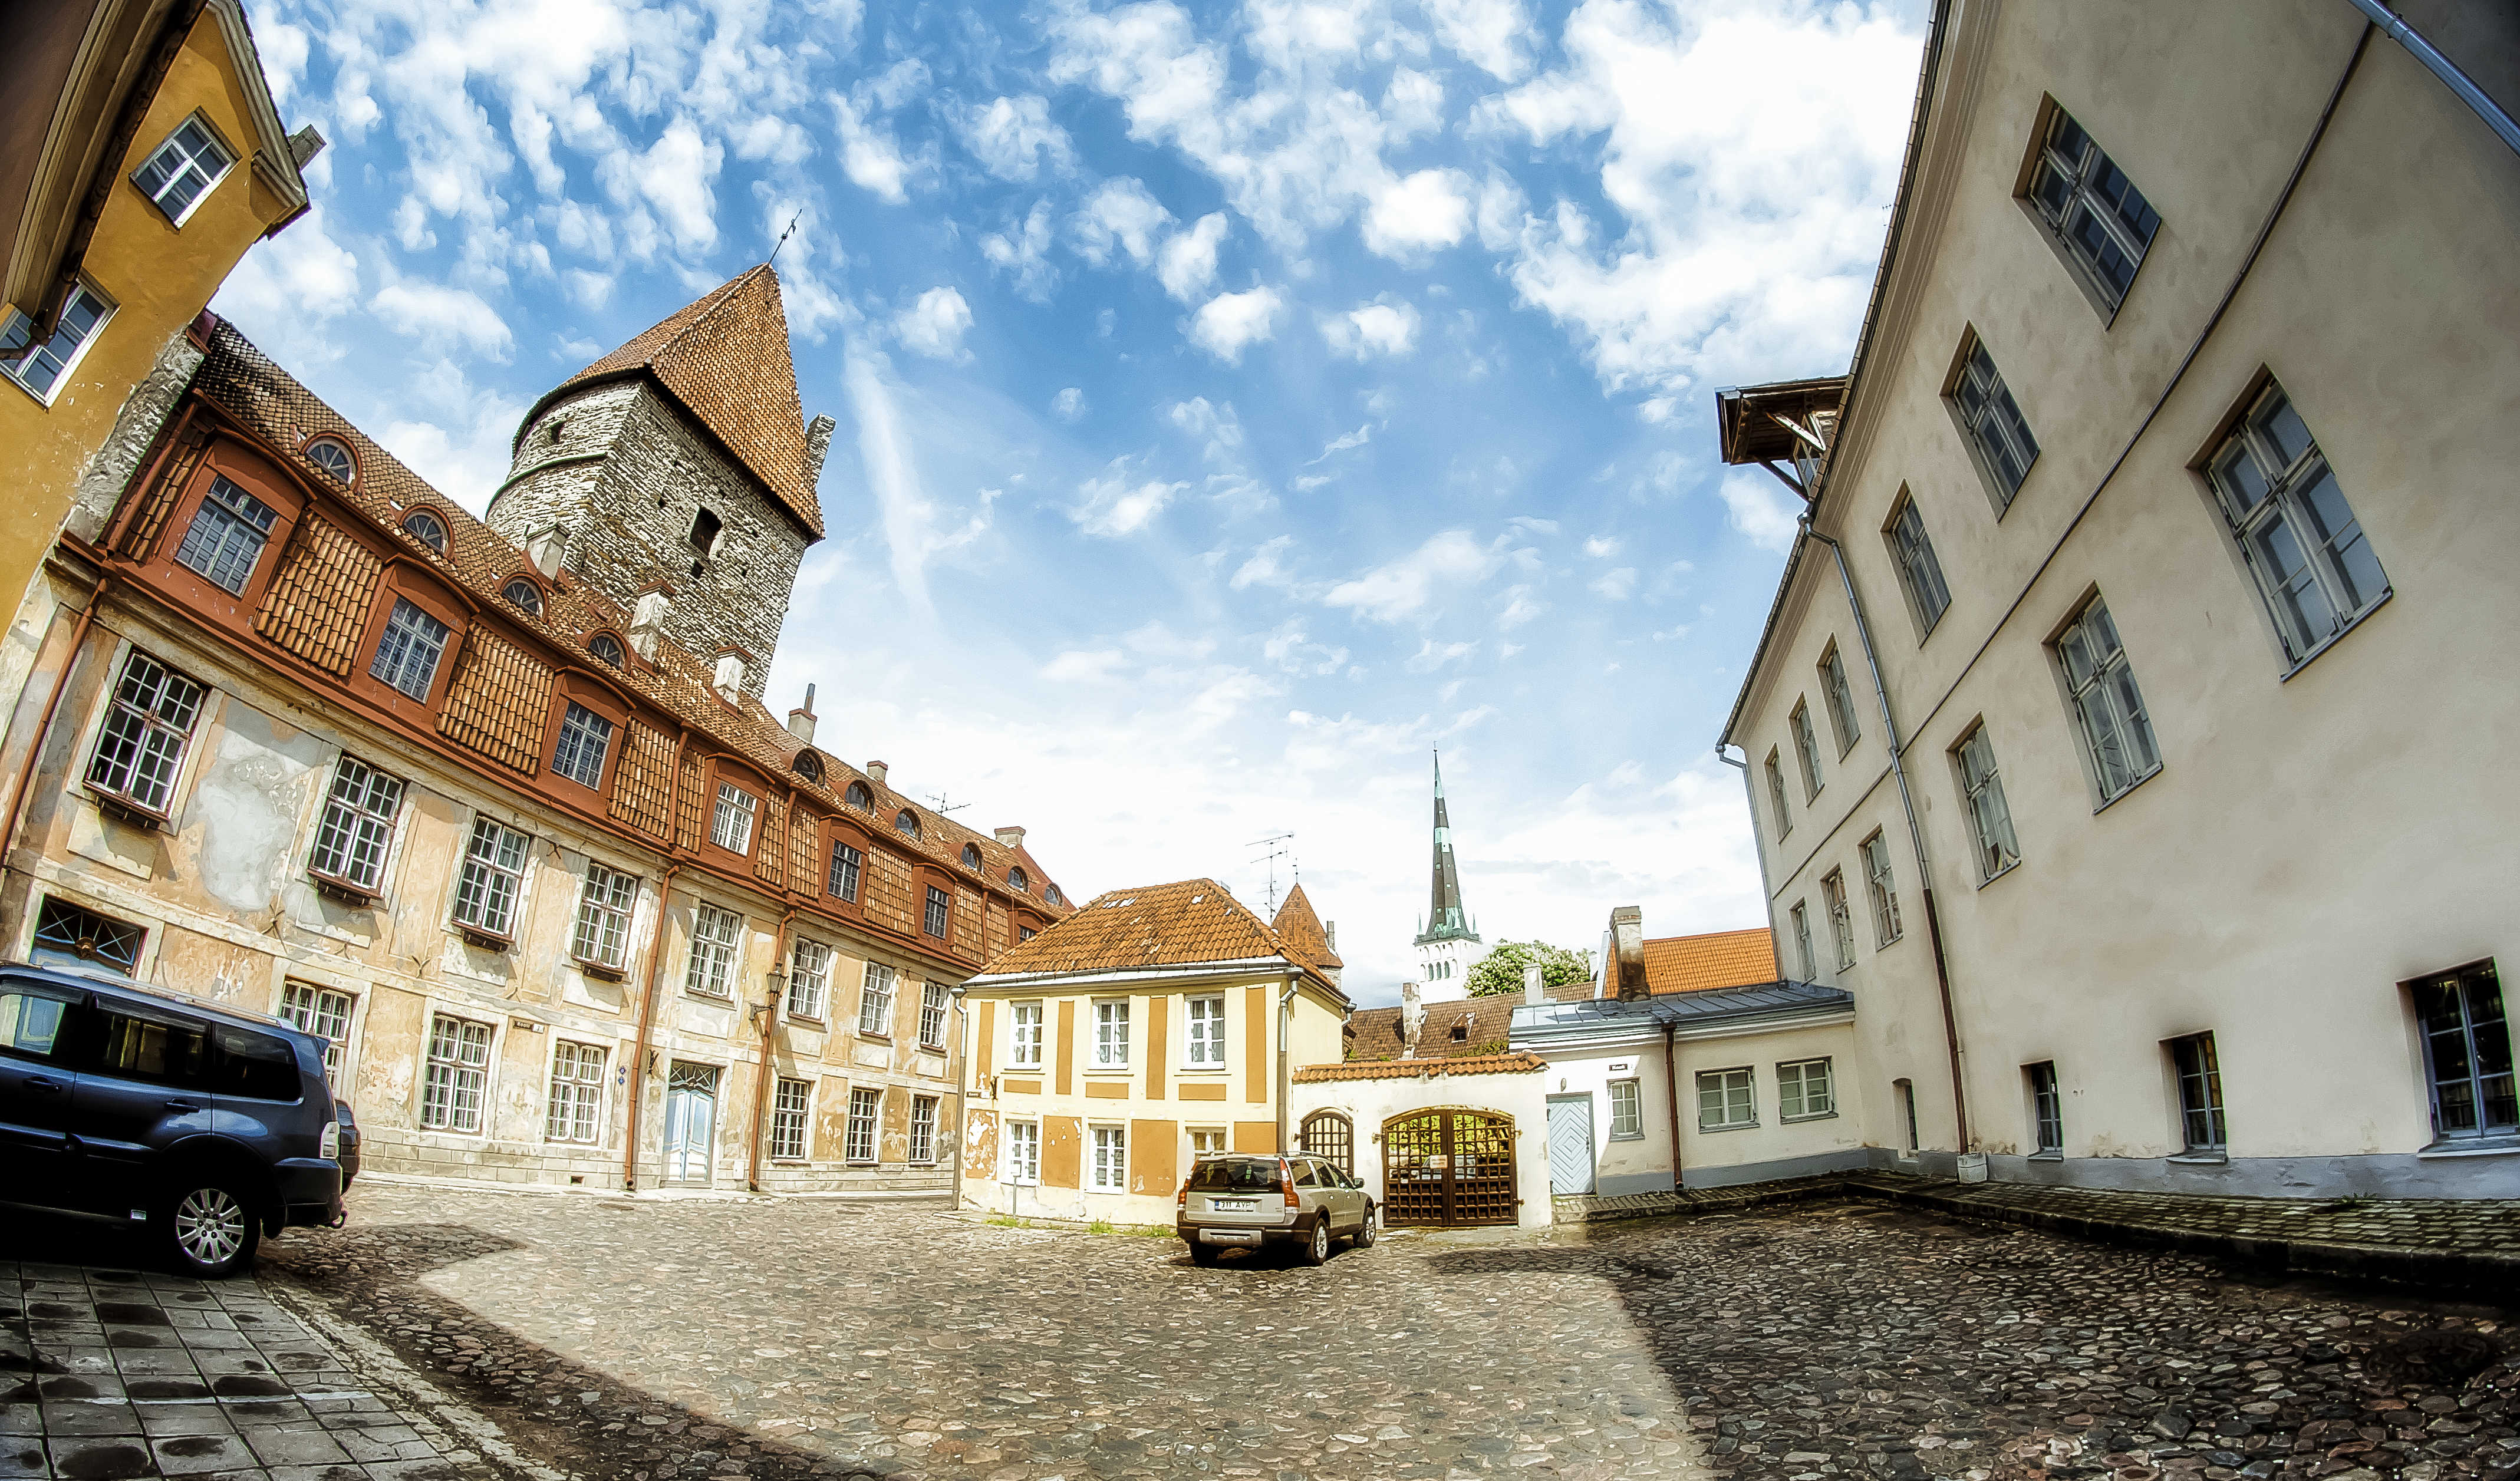
architecture, road, street, town, alley, city, cityscape, downtown, travel, facade, tourism, infrastructure, neighbourhood, urban area, residential area, human settlement